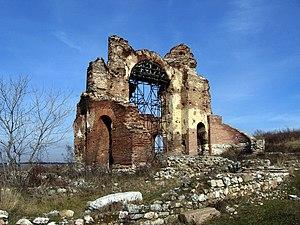
L’Église rouge, est une église paléochrétienne en ruines du IVᵉ siècle-Vᵉ siècle-VIᵉ siècle située dans l'obchtina de Péroutchisa, dans l'oblast de Plovdiv en Bulgarie.